Republican Guard (Iraq)

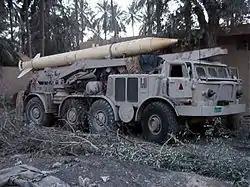
An Iraqi Republican Guard FROG-7 captured by U.S. Marines (2003).

The Republican Guard was subordinate to the "Special Security Apparatus of the State" and not to the Ministry of Defence as was the regular Iraqi Army. It was split into two Corps, one for the defense and control of northern Iraq, called "Allah Akbar Operations Command", composed of infantry and armoured units, and the "Fat'h al-Mubayyin Operations Command" composed primarily of mechanized units, which was located in the southern part of the country. In 2002, it was reported that the Republican Guard and the Fedayeen Saddam were both training for urban warfare and guerrilla warfare.